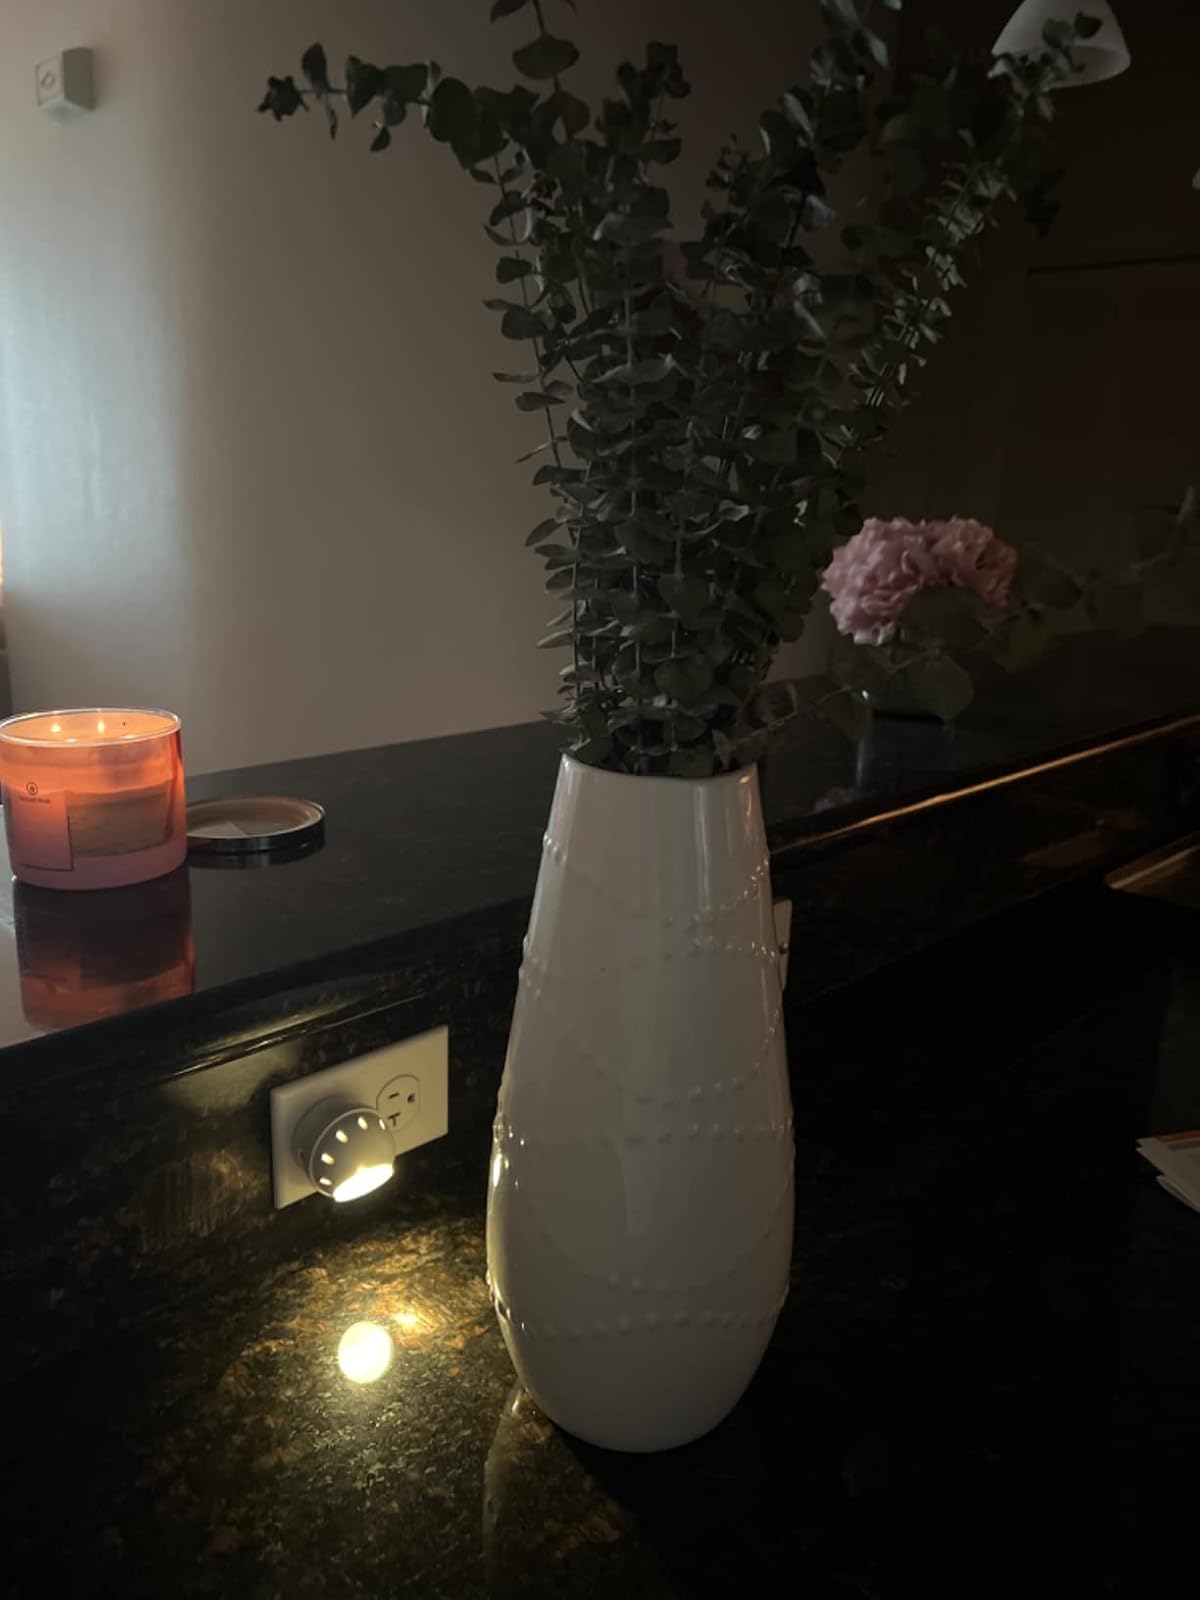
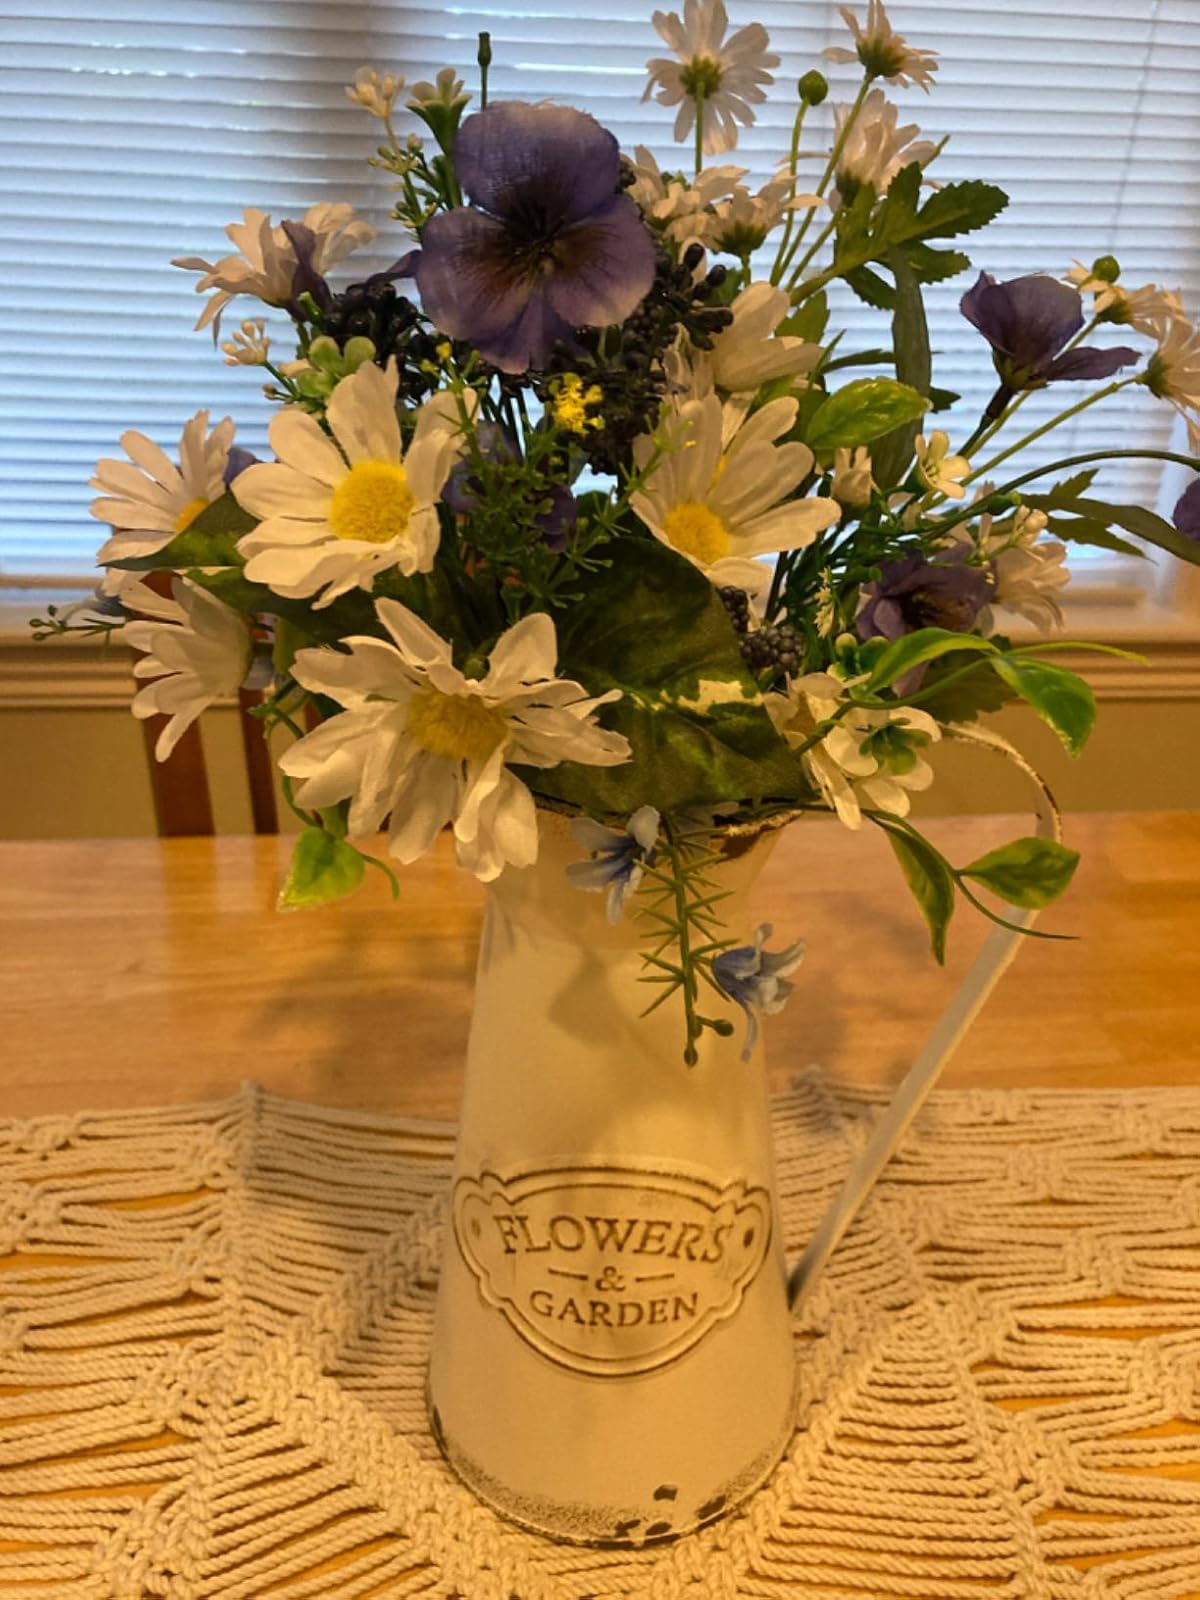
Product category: vase
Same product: no